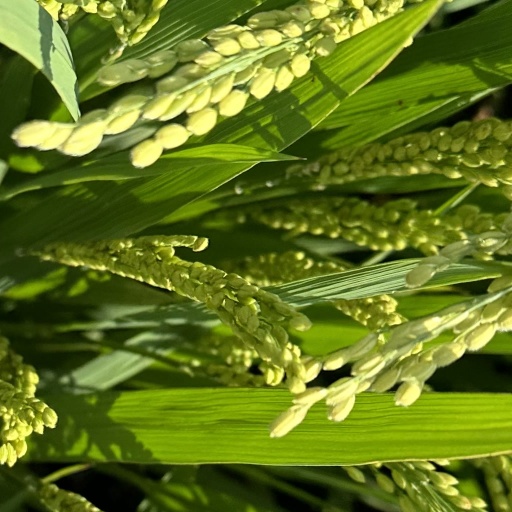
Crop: rice